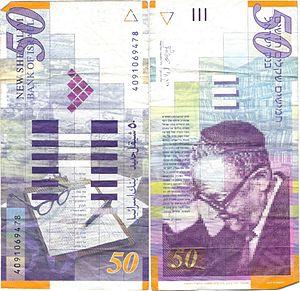
Le shekel hadash, pluriel shekalim, est la monnaie nationale de l’État d’Israël. Son symbole monétaire est ₪, combinaison des premières lettres des mots shekel and ẖadash. Son code ISO 4217 est ILS, bien que la monnaie soit très couramment désignée par l'abréviation non officielle NIS. Le shekel est divisé en 100 agorot, pluriel d’agora, qui vient d’un mot akkadien et signifie graine.